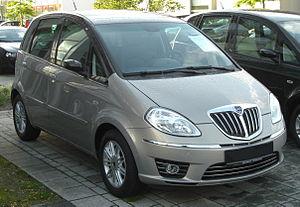
La Lancia Musa est un modèle d'automobile produit par la marque Lancia entre 2004 et 2013.